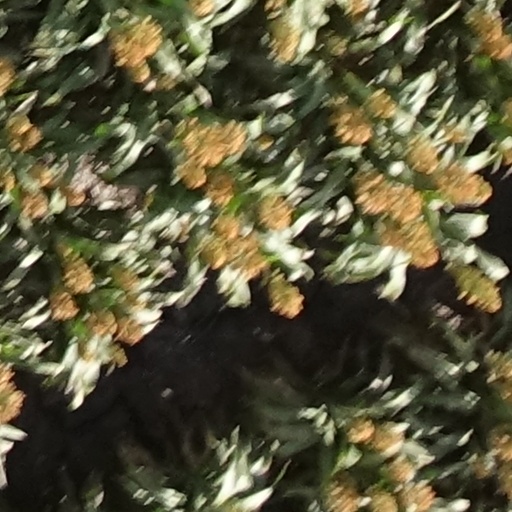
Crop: sorghum